Affinity electrophoresis

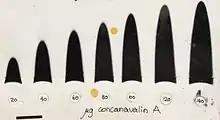
The quantitative principle of affinity electrophoresis illustrated with electrophoresis at pH 8.6 of concanavalin A into an agarose gel containing blood serum (3.6 microliter per square cm). The bar indicates 1 cm. Electrophoresis performed overnight at less than 10 V/cm. The analysis was performed early in the 1970s at the Protein Laboratory

Affinity electrophoresis is a general name for many analytical methods used in biochemistry and biotechnology. Both qualitative and quantitative information may be obtained through affinity electrophoresis. Cross electrophoresis, the first affinity electrophoresis method, was created by Nakamura et al. Enzyme-substrate complexes have been detected using cross electrophoresis. The methods include the so-called electrophoretic mobility shift assay, charge shift electrophoresis and affinity capillary electrophoresis. The methods are based on changes in the electrophoretic pattern of molecules (mainly macromolecules) through biospecific interaction or complex formation. The interaction or binding of a molecule, charged or uncharged, will normally change the electrophoretic properties of a molecule. Membrane proteins may be identified by a shift in mobility induced by a charged detergent. Nucleic acids or nucleic acid fragments may be characterized by their affinity to other molecules. The methods have been used for estimation of binding constants, as for instance in lectin affinity electrophoresis or characterization of molecules with specific features like glycan content or ligand binding. For enzymes and other ligand-binding proteins, one-dimensional electrophoresis similar to counter electrophoresis or to "rocket immunoelectrophoresis", affinity electrophoresis may be used as an alternative quantification of the protein. Some of the methods are similar to affinity chromatography by use of immobilized ligands.